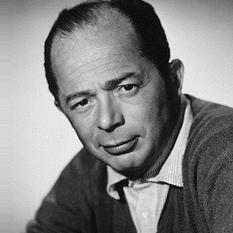
Age: 35